Ryan Kerrigan

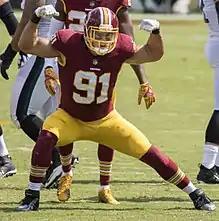
Kerrigan in 2017 performing his signature sack celebration

On January 5, 2017, the Washington Redskins fired defensive coordinator Joe Barry. Defensive coordinator Greg Manusky retained Kerrigan and Preston Smith as the starting outside linebackers to begin the regular season in 2017, along with inside linebackers Mason Foster and Zach Brown.